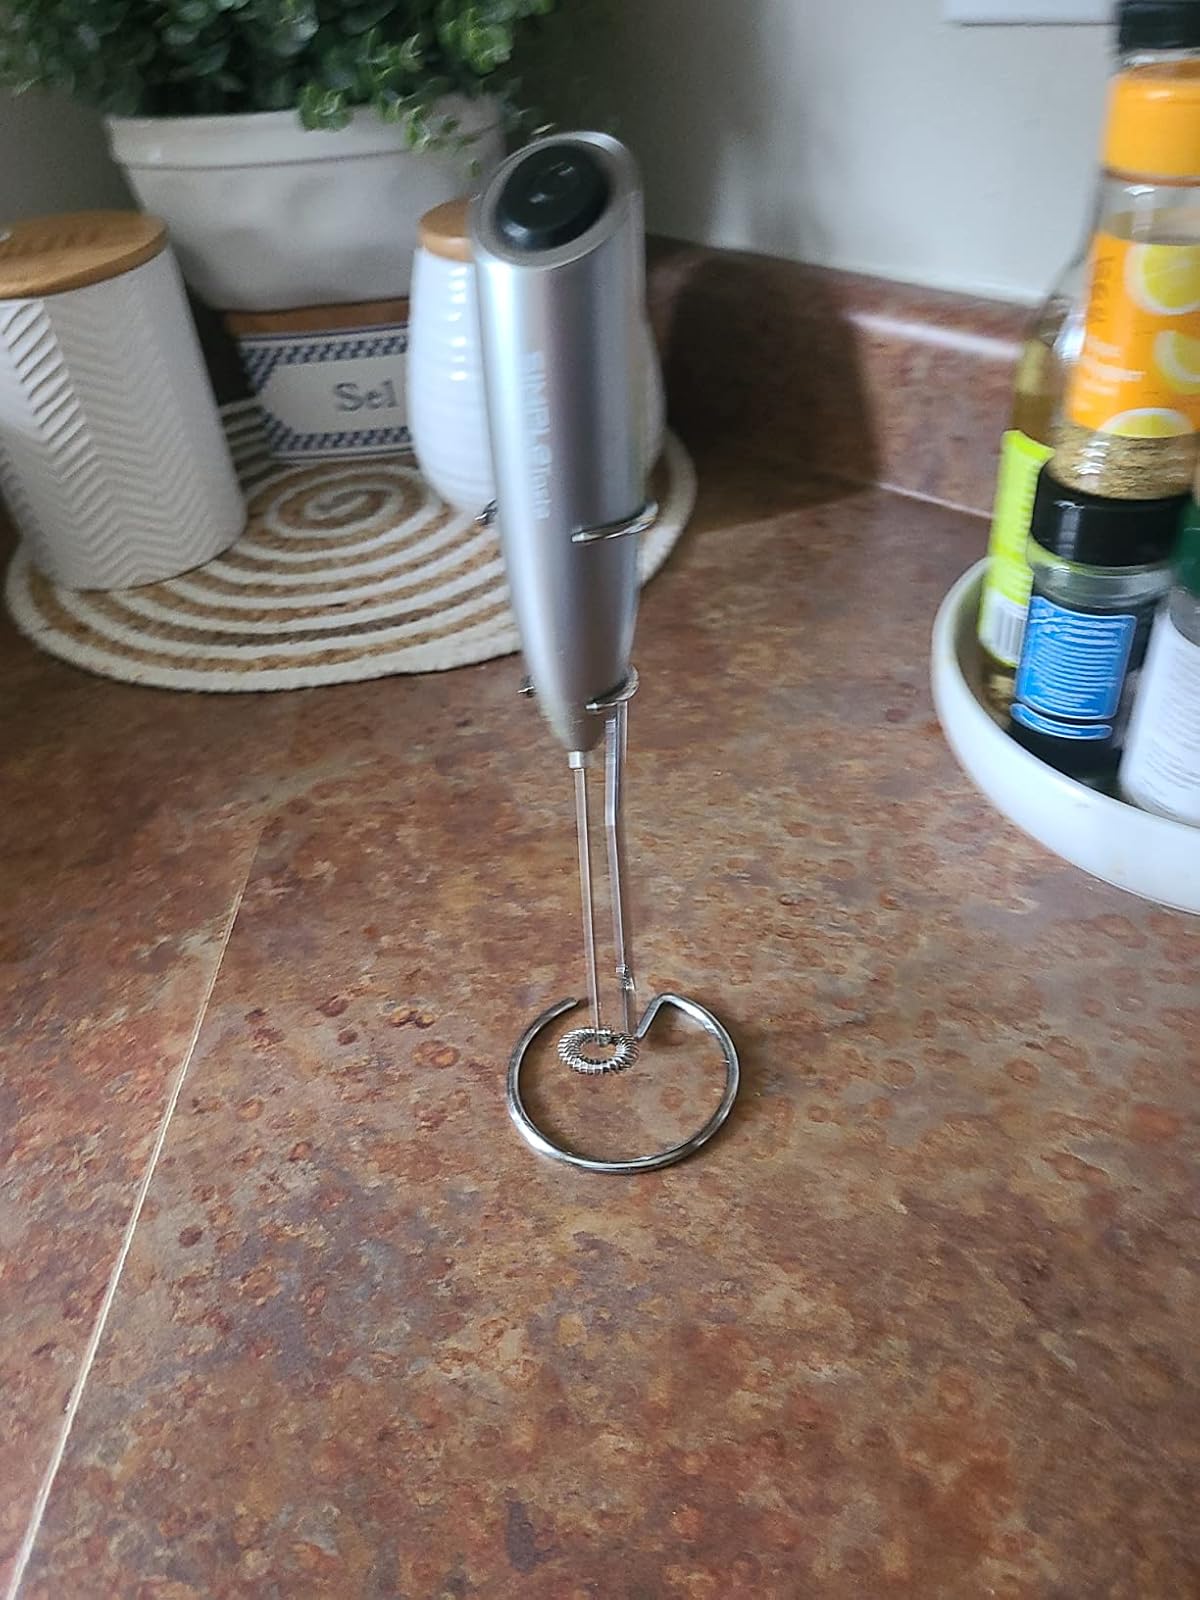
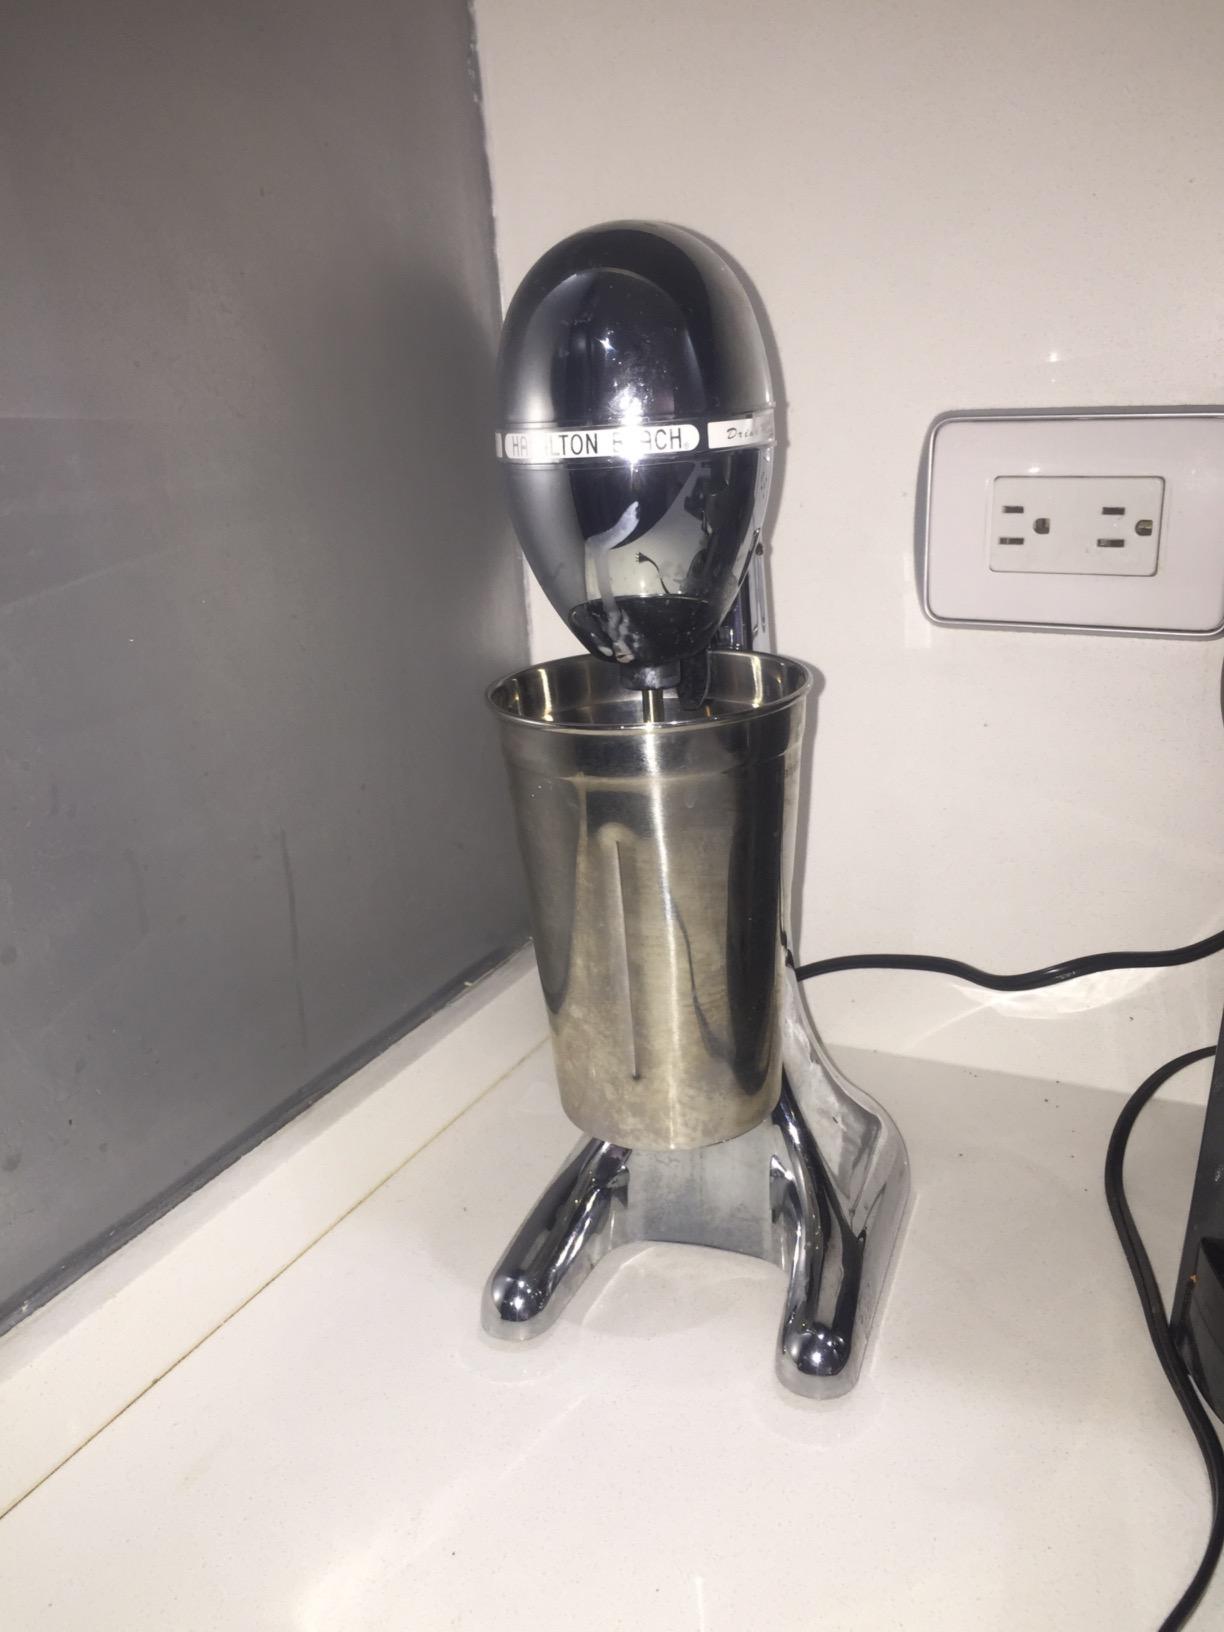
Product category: items_mixer
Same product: no